Robert Hutt

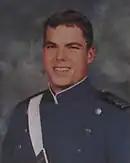
Hutt as a U.S. Air Force Academy cadet, 1991

Hutt was born in Sanford, Florida to Mr. and Mrs. Larry Hutt. In 1995, he graduated from Seminole High School. He received an appointment to the United States Air Force Academy as the nominee of John Mica, where he planned to become a navigator or a computer scientist.